CHD1

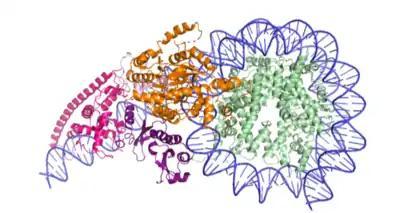

CHD1 is essential for embryonic stem cell pluripotency in mice by maintaining an open euchromatic chromatin state. Chd1 helps maintain boundaries between histone modifications H3K4me3 and H3K36me3. It has also been shown that CHD1 is important in dictating the transcriptional landscape by promoting differentiation of osteoblasts, or differentiating bone cells. Studies in both yeast and humans have found that Chd1 is recruited to DNA damage sites, where it promotes the opening of chromatin and the recruitment of DNA repair factors, thus facilitating DNA repair by homologous recombination.